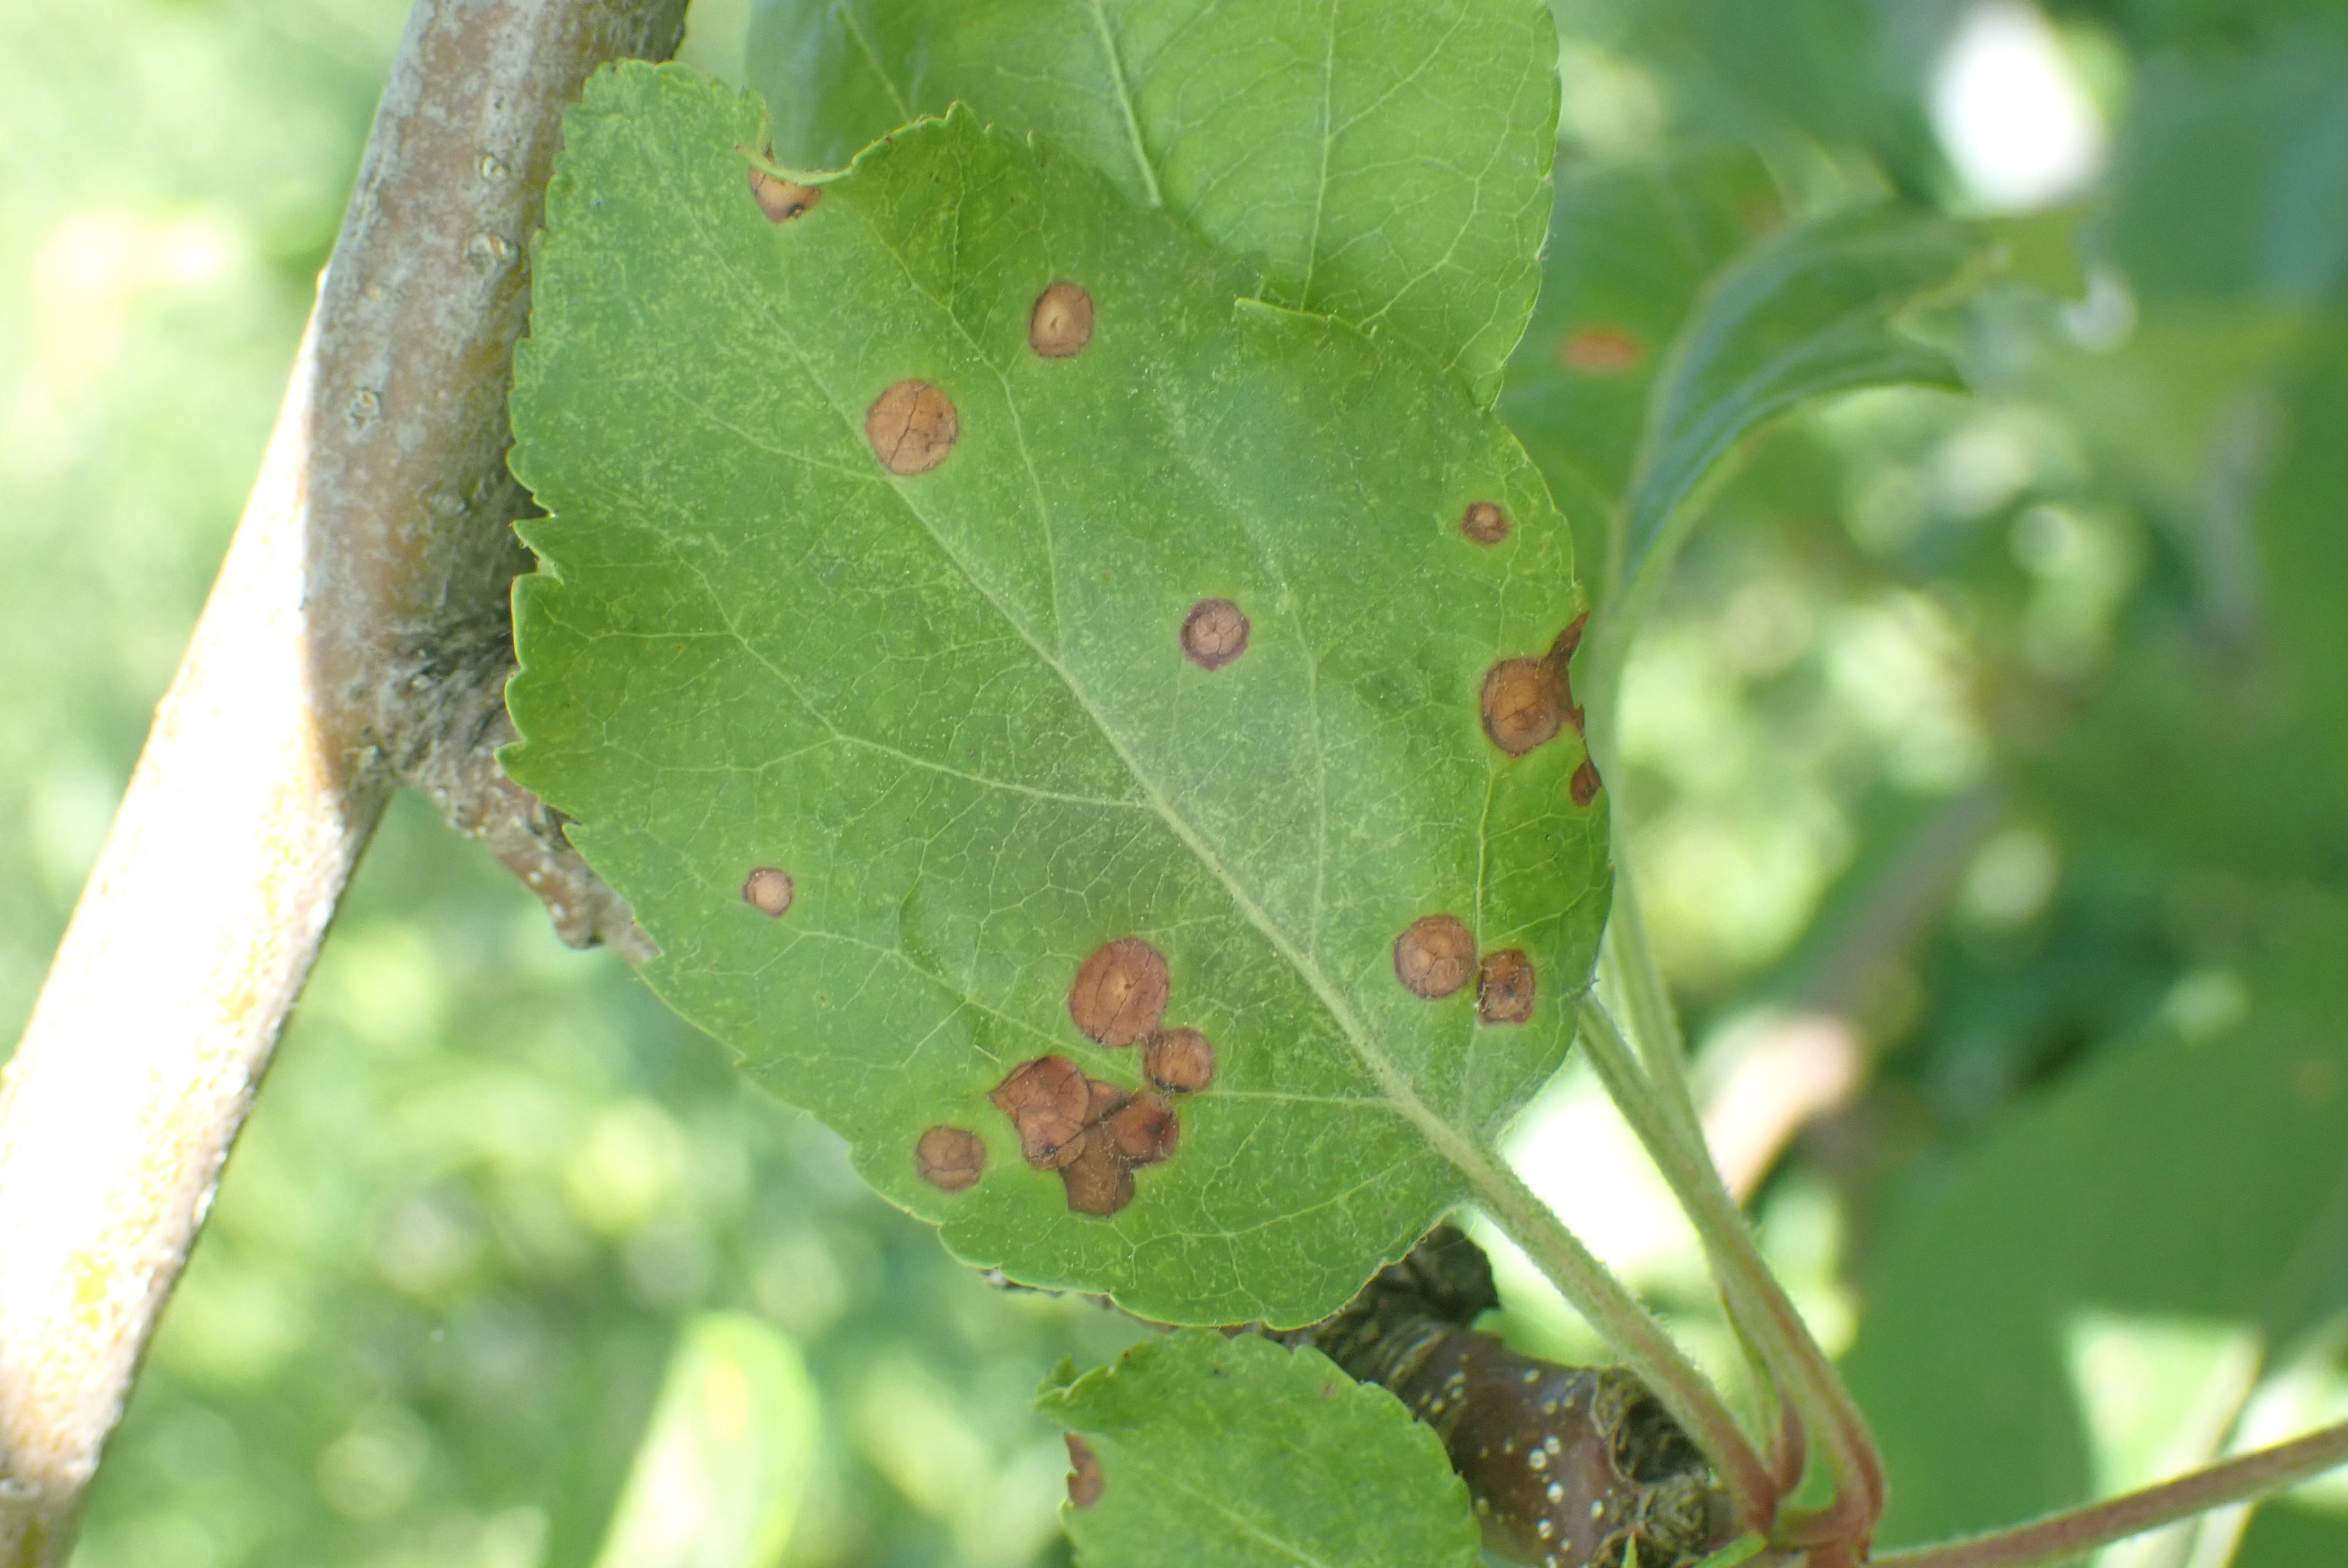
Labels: frog_eye_leaf_spot